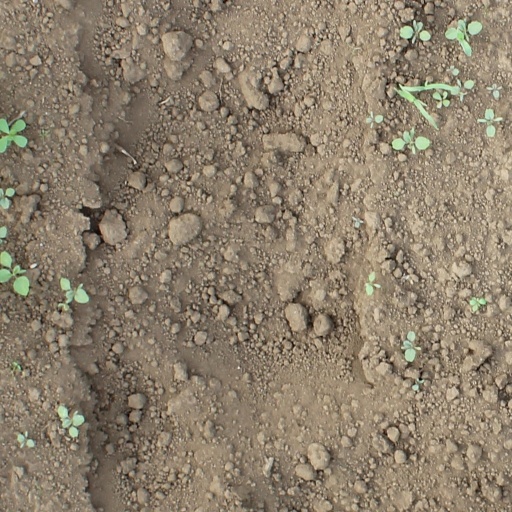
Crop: soybean